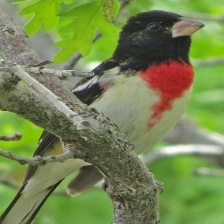
Species: ROSE BREASTED GROSBEAK
Scientific name: PHEUCTICUS LUDOVICIANUS